Creation of life from clay

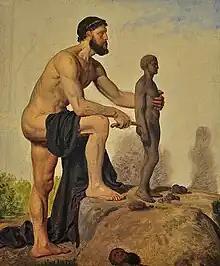
"Prometheus Creating Man in Clay" by Constantin Hansen

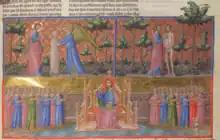
Creation of Adam from a block of clay in the Great Canterbury Psalter

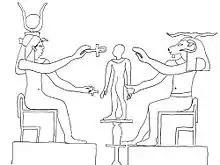
Khnum (right) is a creator god who forms humans and gods out of clay. Here Isis (left) gives life.

The creation of life from clay (or soil, earth, dust, or mud) appears throughout world religions and mythologies, some of the earliest occurring in the creation myths about the origin of man in the cosmology of the ancient Near East. The idea occurs in both biblical cosmology and Quranic cosmology. The clay represents an unformed, chaotic material which is shaped and given form by the gods in a creative process. A related motif is the use of clay to seed or create the world. In southwest Asia, the clay-shaping was cast as a magical act. In the same way that humans would use clay to make terracotta images of their gods, so the gods moulded humans out of clay in their godlike form. They were described as obtaining this material by pinching off pieces of wet mud.